Amstelland

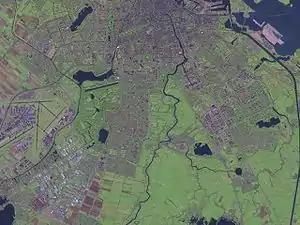
Aerial view of northern part of Amstelland, including the wedge-shaped green area jutting into Amsterdam

The term Amstelland nowadays generally refers to the area along the river Amstel just south of the city of Amsterdam. The borders of Amstelland are not, however, precisely defined and the meaning of Amstelland can depend on the context.